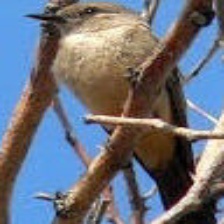
Species: SAYS PHOEBE
Scientific name: SAYORNIS SAYA